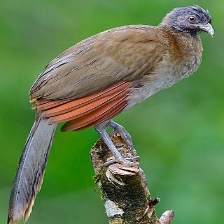
Species: GREY HEADED CHACHALACA
Scientific name: ORTALIS CINEREICEPS